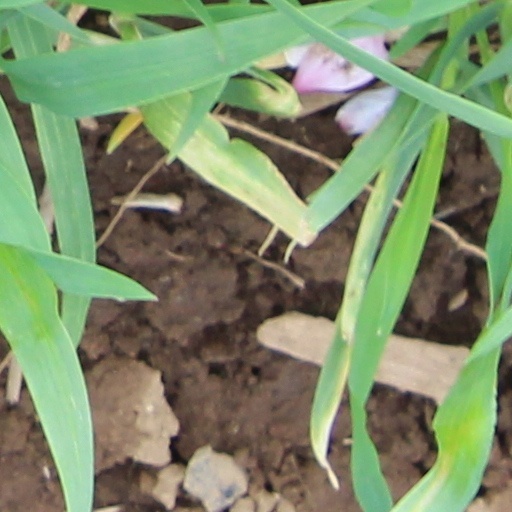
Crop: wheat